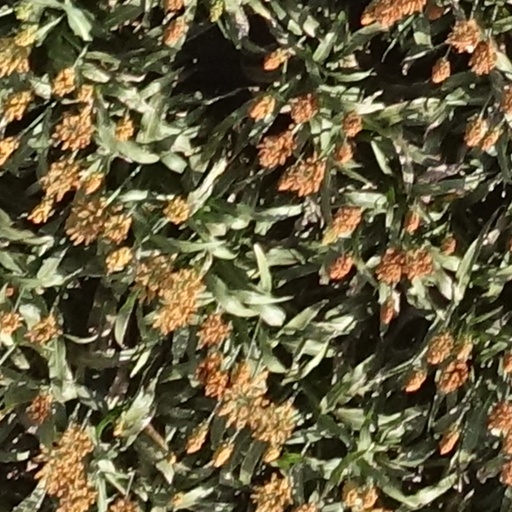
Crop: sorghum